V. R. Parton

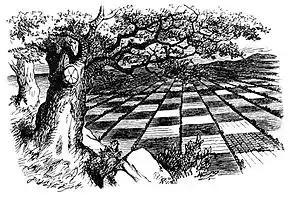
Curious country; illustration by Sir John Tenniel

Also known as Black and White Marseillais chess, this game follows a simple rule: each player makes two moves per turn, first with a standing on a white (light) square, then with a man standing on a black (dark) square. Some resolutions are provided: